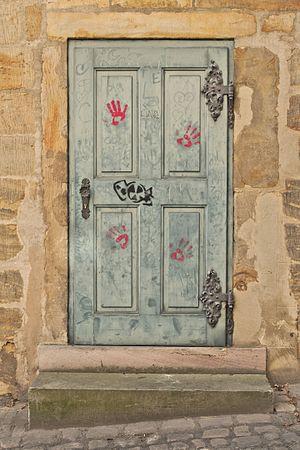
Bamberg est une ville allemande, située dans le sud du pays, dans le nord du Land de Bavière et la région de Haute-Franconie. Elle est le chef-lieu de l'arrondissement de Bamberg et le centre urbain de l'ouest de la région. Elle dépend de la région métropolitaine de Nuremberg.